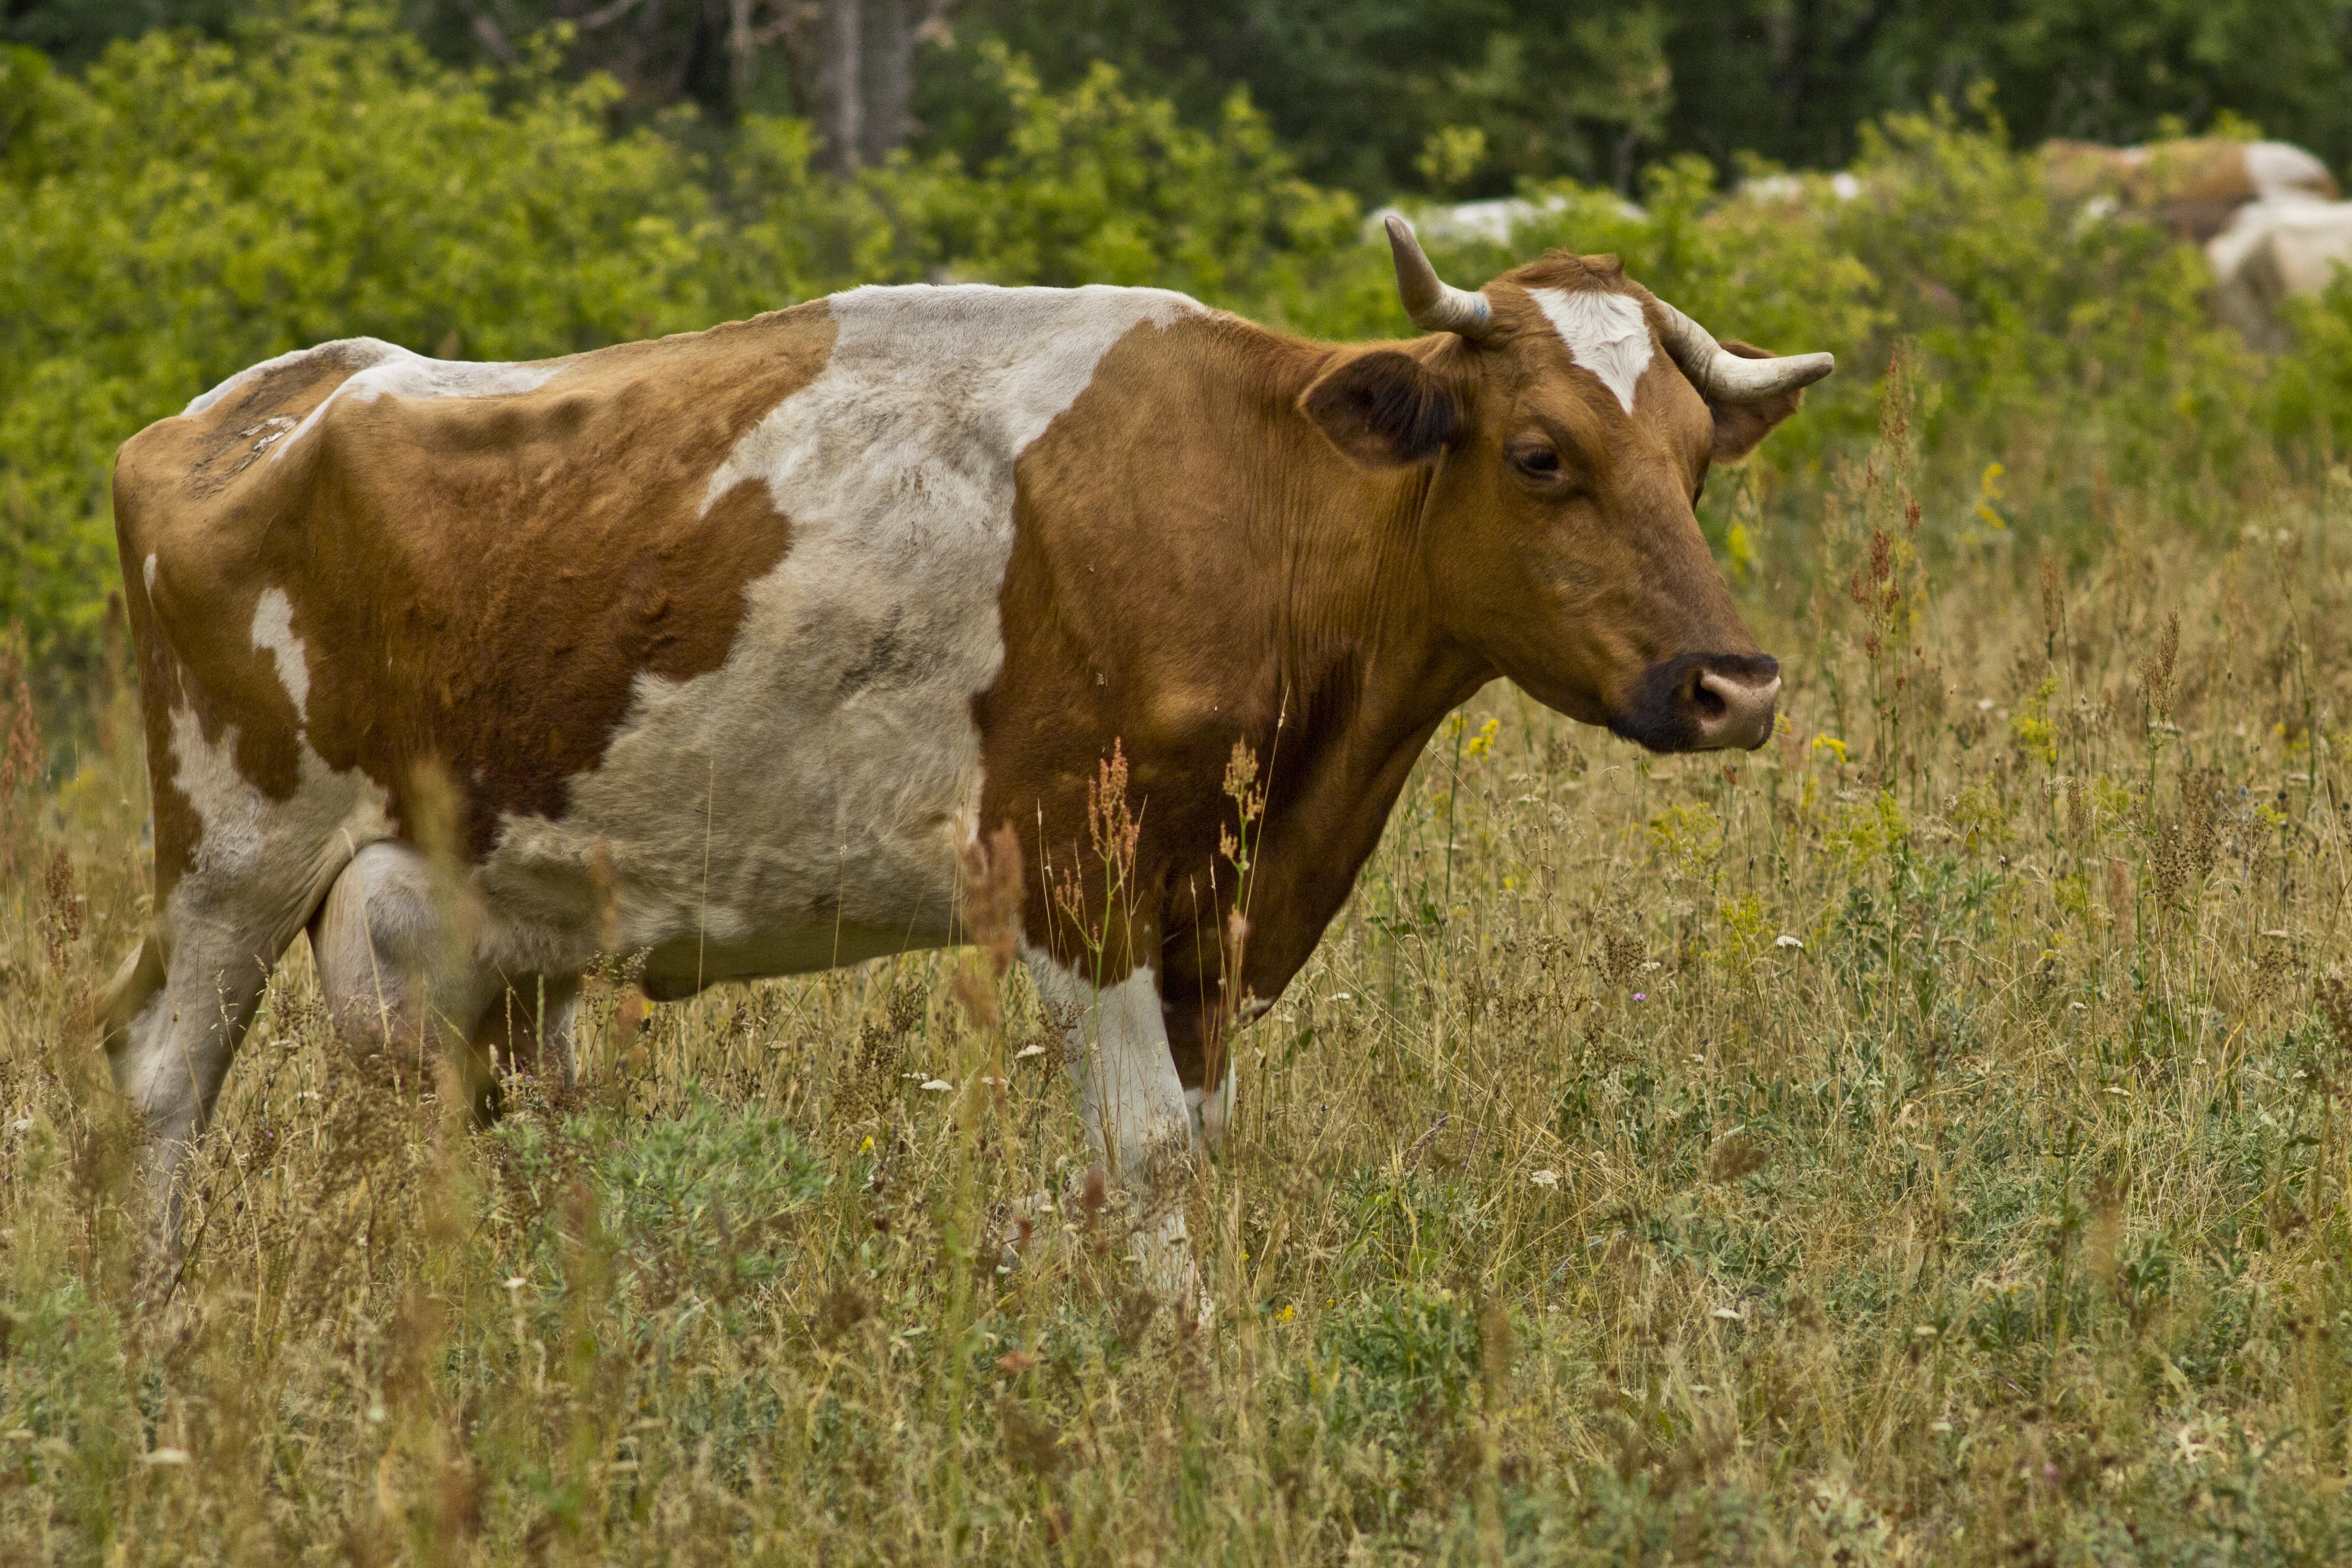
grass, plant, hay, field, farm, meadow, prairie, view, animal, cow, cattle, herd, pasture, grazing, mammal, agriculture, milk, fauna, bull, grassland, beast, vertebrate, habitat, rural landscape, ox, green grass, rural area, horned, dairy cow, cattle like mammal, cow goat family, texas longhorn, the horned